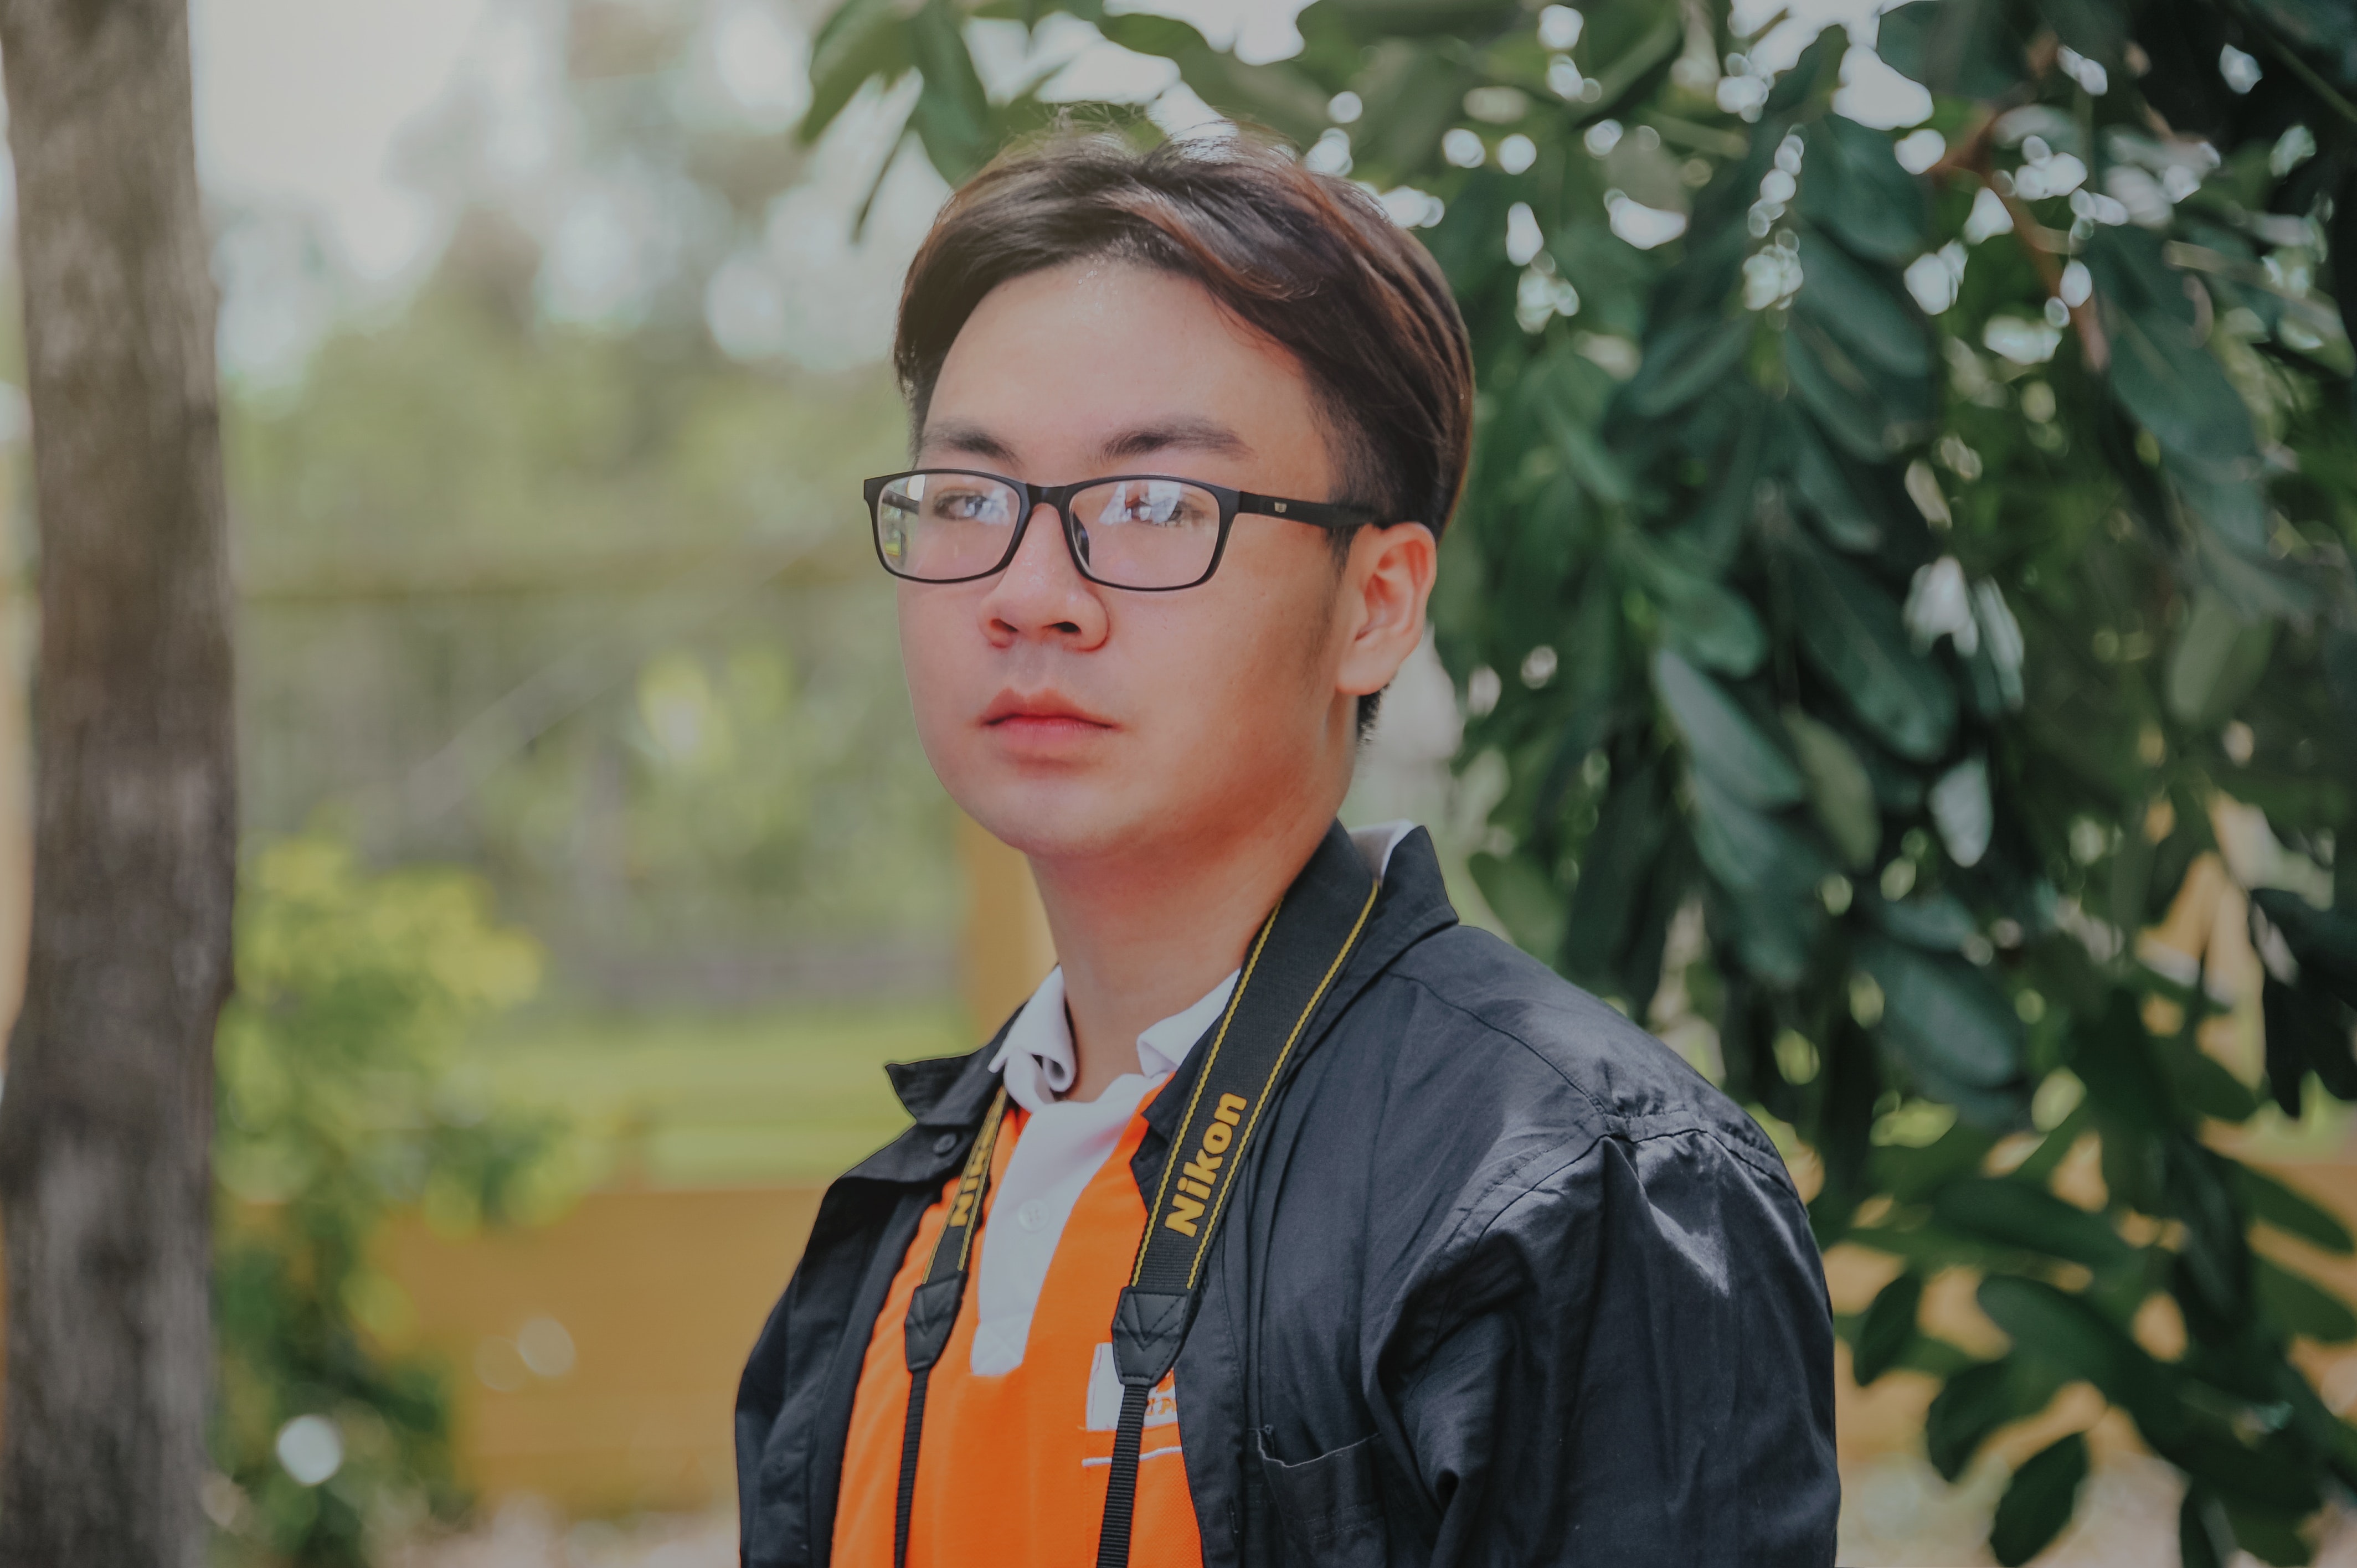
face, glasses, eyewear, head, yellow, street fashion, leaf, eye, lip, vision care, photography, smile, portrait, outerwear, portrait photography, plant, autumn, style